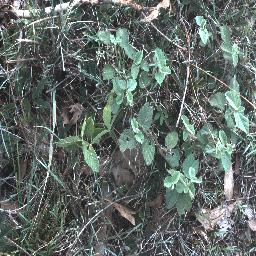
Label: negative